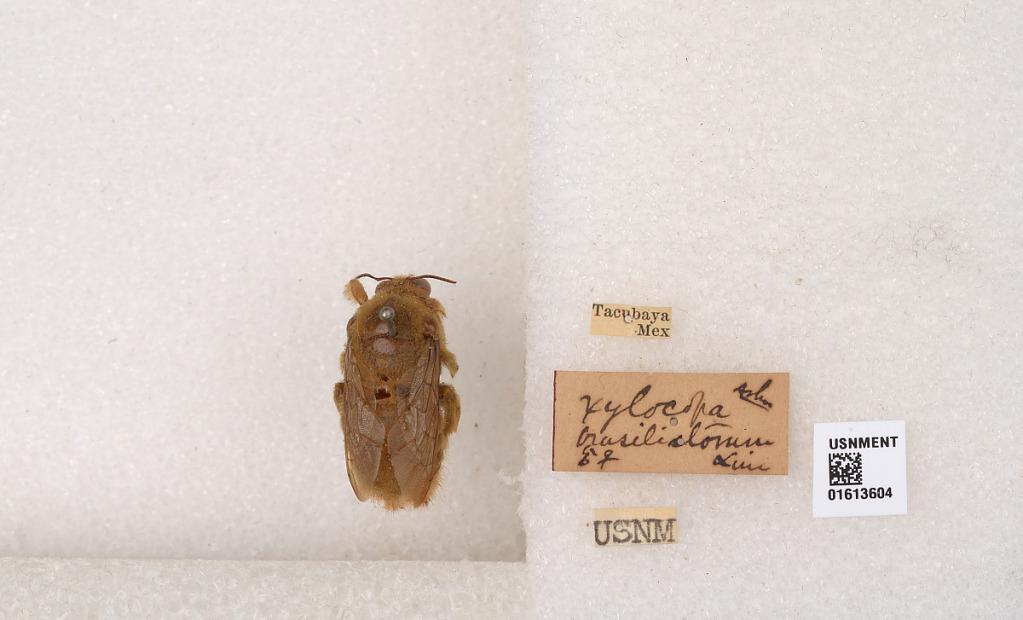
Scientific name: Xylocopa (Neoxylocopa) sp.
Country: Mexico
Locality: Tacubaya